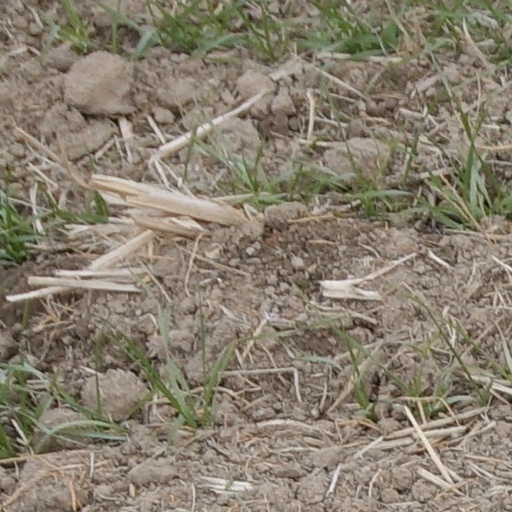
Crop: wheat